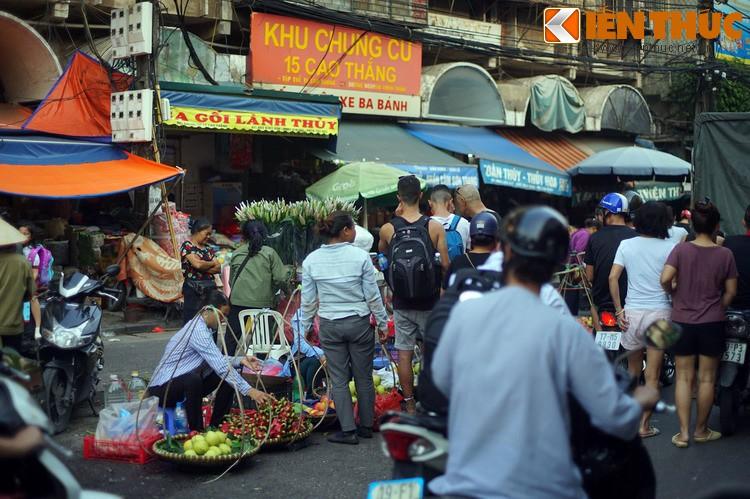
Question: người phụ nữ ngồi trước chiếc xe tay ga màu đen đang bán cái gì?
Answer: cô ấy bán trái cây